Phoebe Hessel

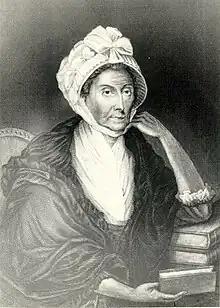
Phoebe Hessel

Phoebe Hessel, née "Smith" (March 1713 – 12 December 1821) was best known for disguising herself as a man to serve in the British Army, probably to be with her lover, Samuel Golding. She lived to the age of 108.